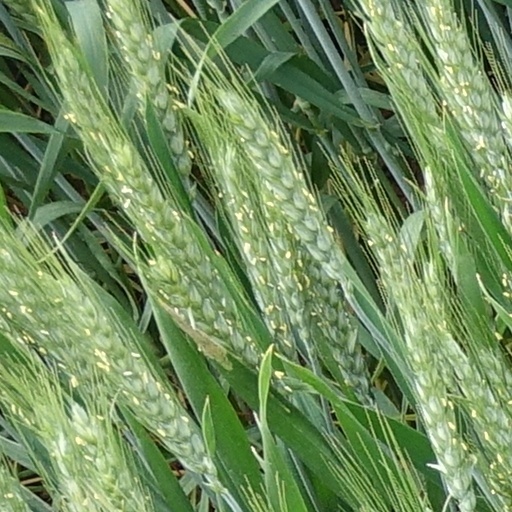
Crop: wheat